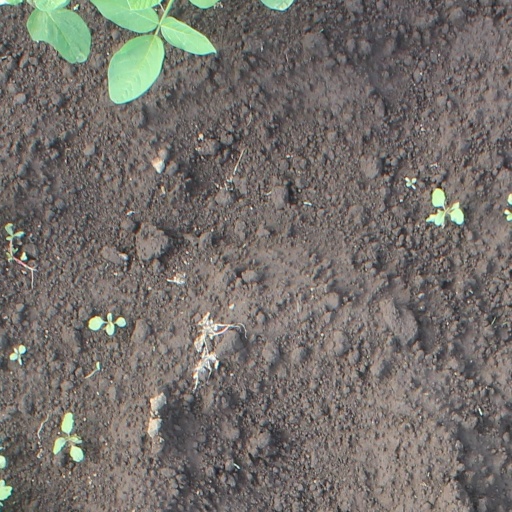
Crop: soybean